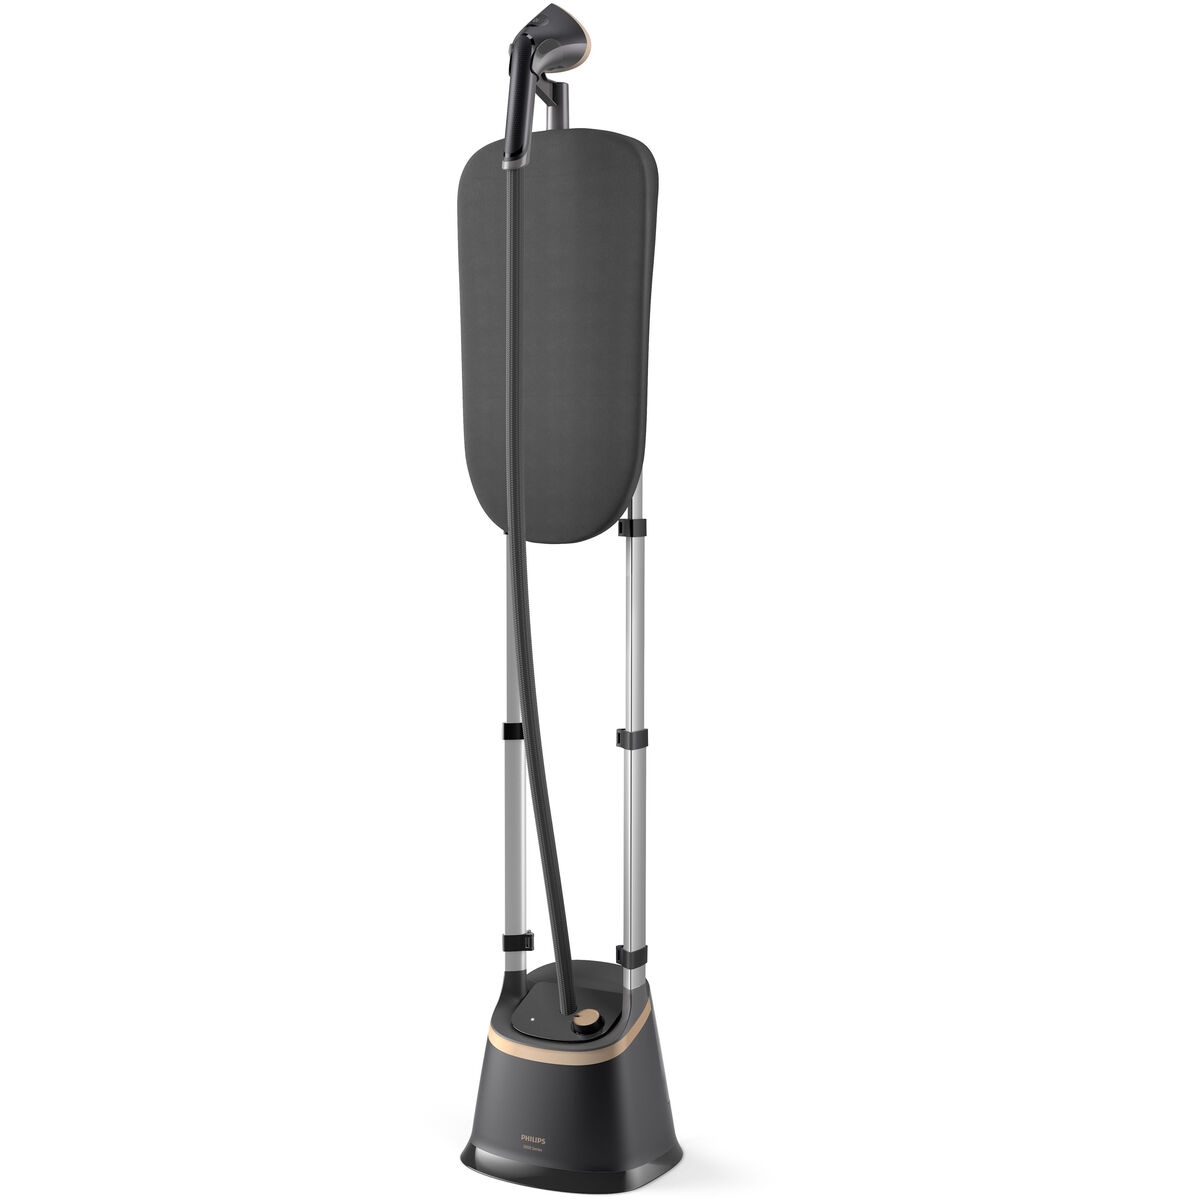
Aspirador Philips STE3170/80 2000 W
Se procura eletrodomésticos para a sua casa e aos melhores preços, não perca Aspirador Philips STE3170/80 2000 W a nossa vasta seleção de pequenos eletrodomésticos de qualidade! Cor: Preto Potência: 2000 W Vapor contínuo: 40 g/min Comprimento do cabo: 1,8 m Medidas aprox.: 32 x 12,5 x 31 cm Características: Depósito de água amovível Capacidade: 2 L Voltagem: 220-240 V Desde 89,22 / m General Product Safety Regulations information: PHILIPS IBERICA SA C/ María De Portugal, 1 28050 - Madrid +34913496580 info.ips@philips.com https://www.philips.es/
Brand: Philips
Category: Home & Garden > Household Appliances > Floor & Steam Cleaners > Steam Mops > Handheld Steam Mops